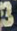
Number: 3